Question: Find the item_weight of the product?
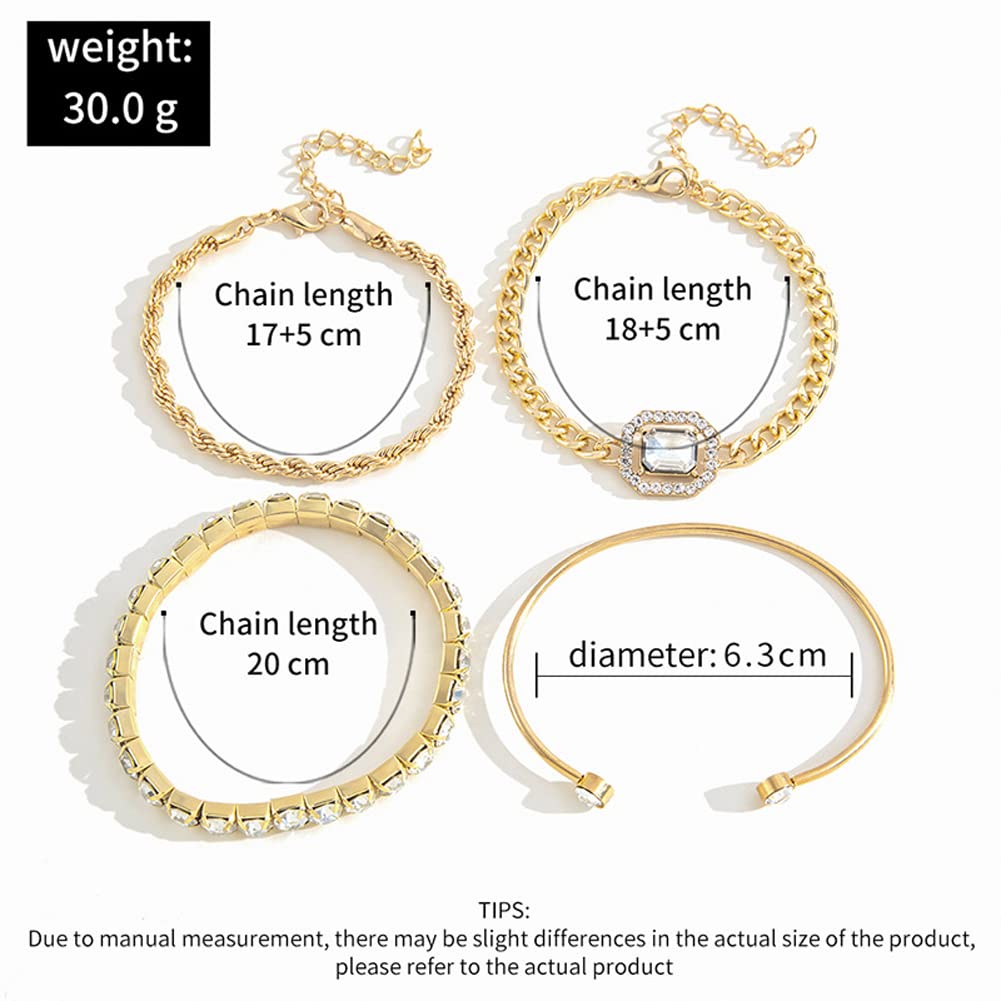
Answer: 30 gram